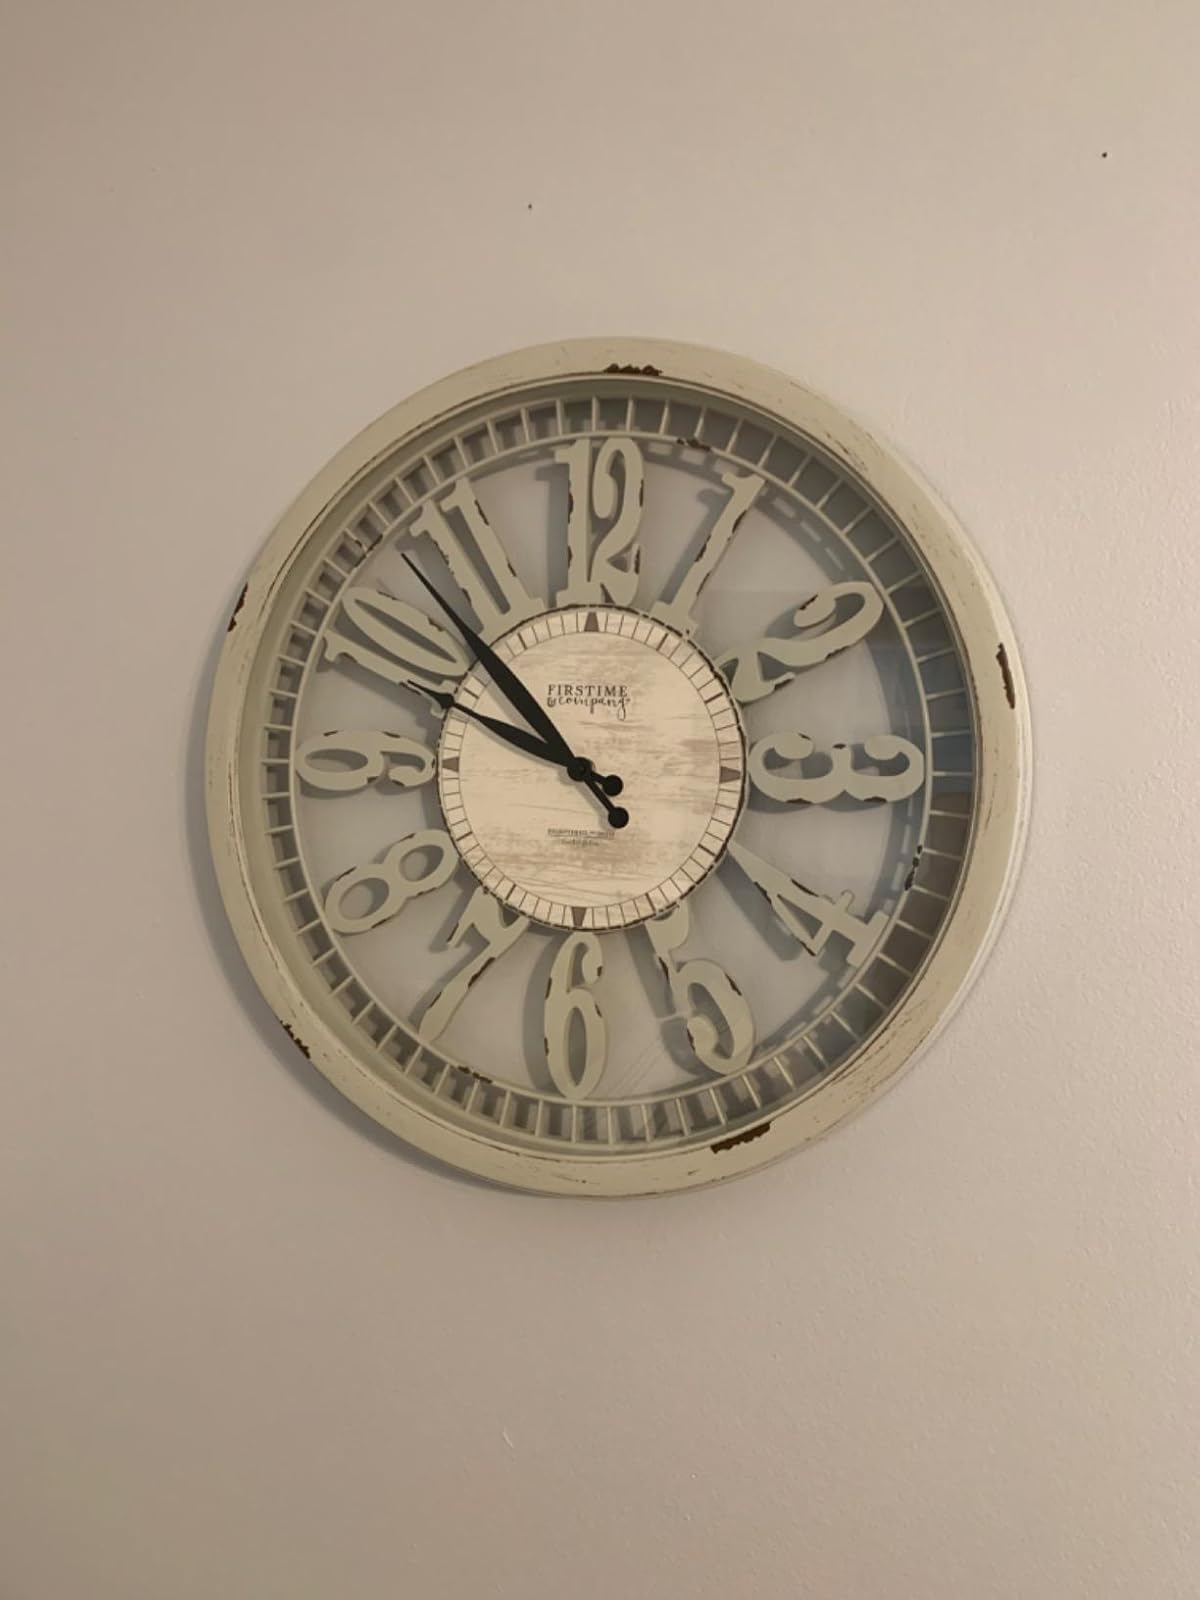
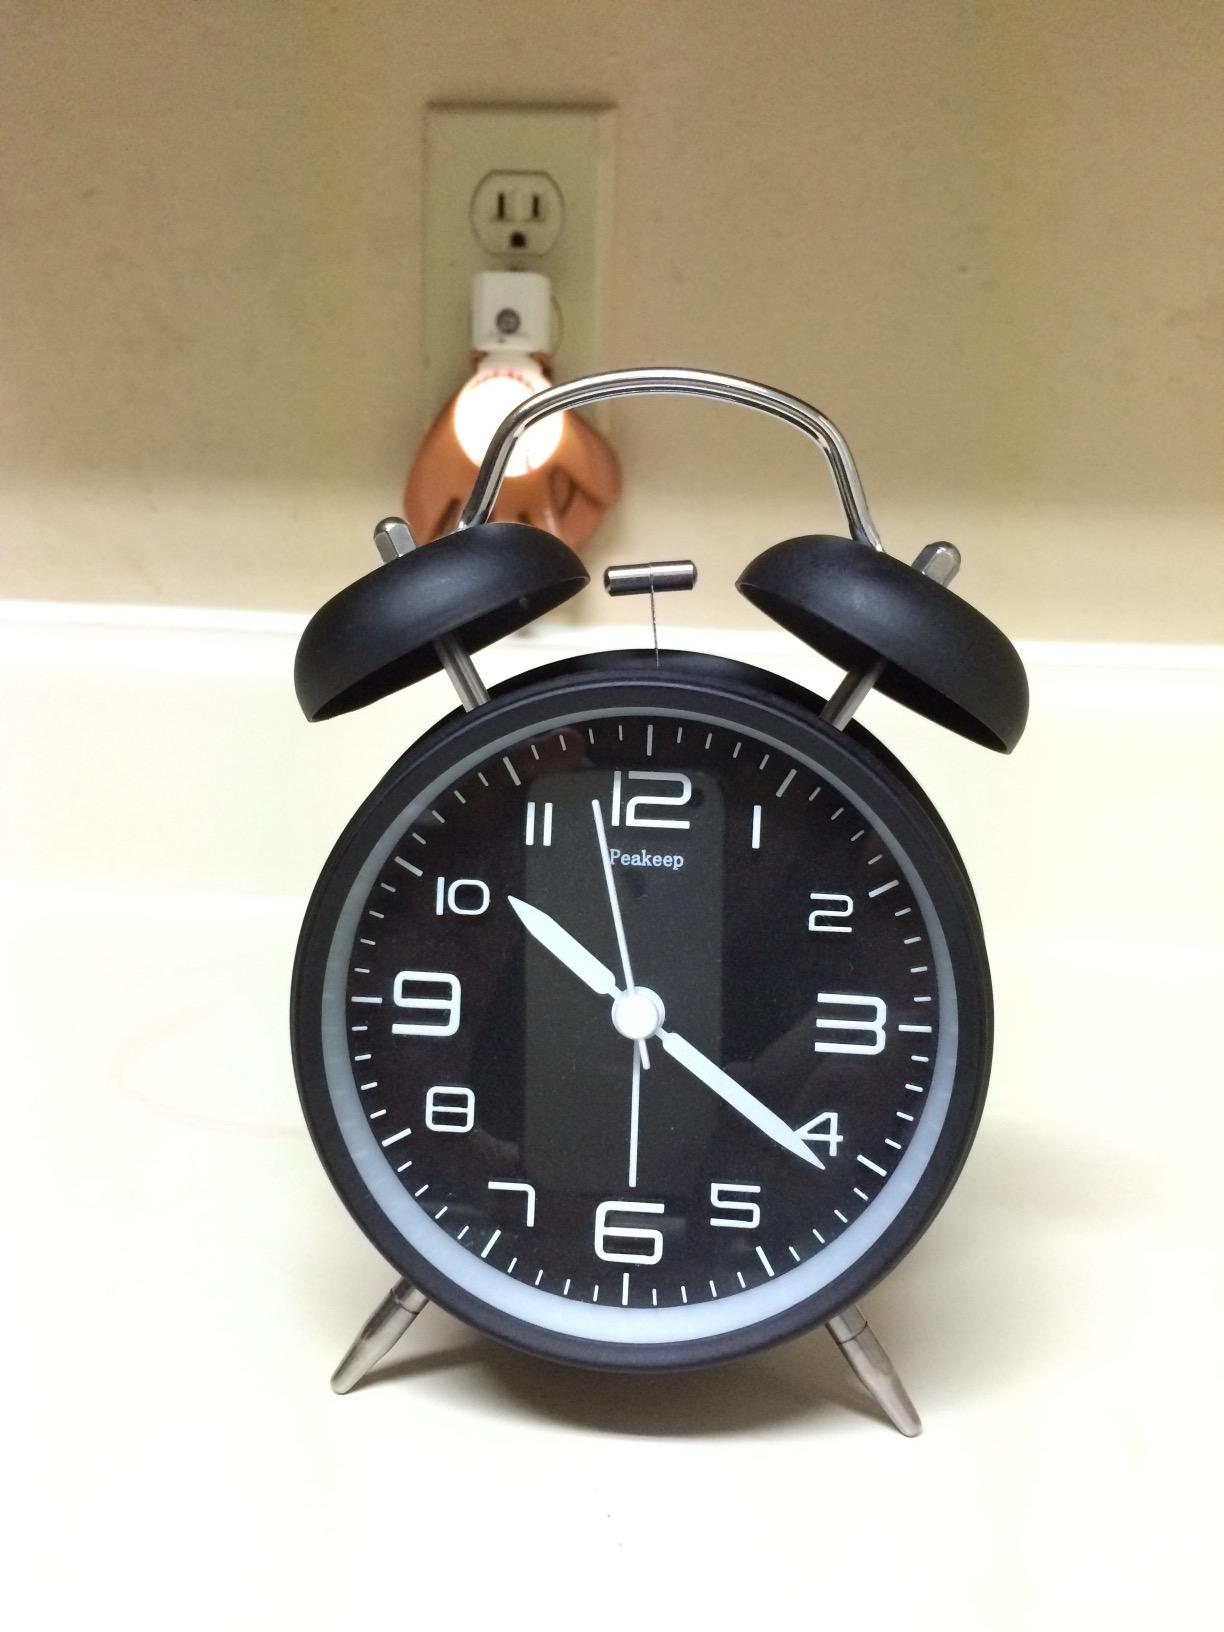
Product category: clock
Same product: no